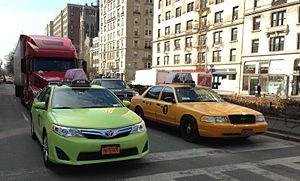
Les taxis de New York, avec leur carrosserie jaune distinctive, sont une icône largement reconnue de la ville de New York.